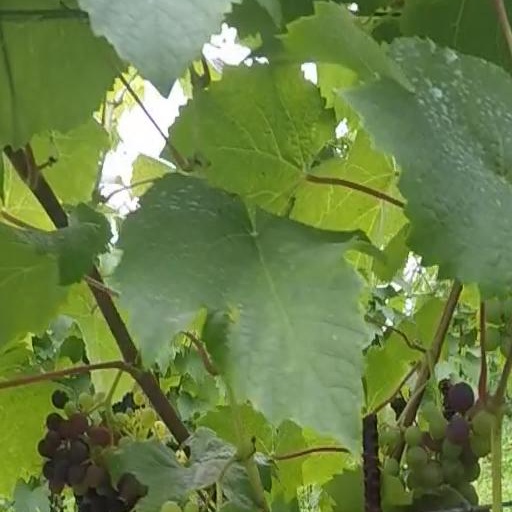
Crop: grape